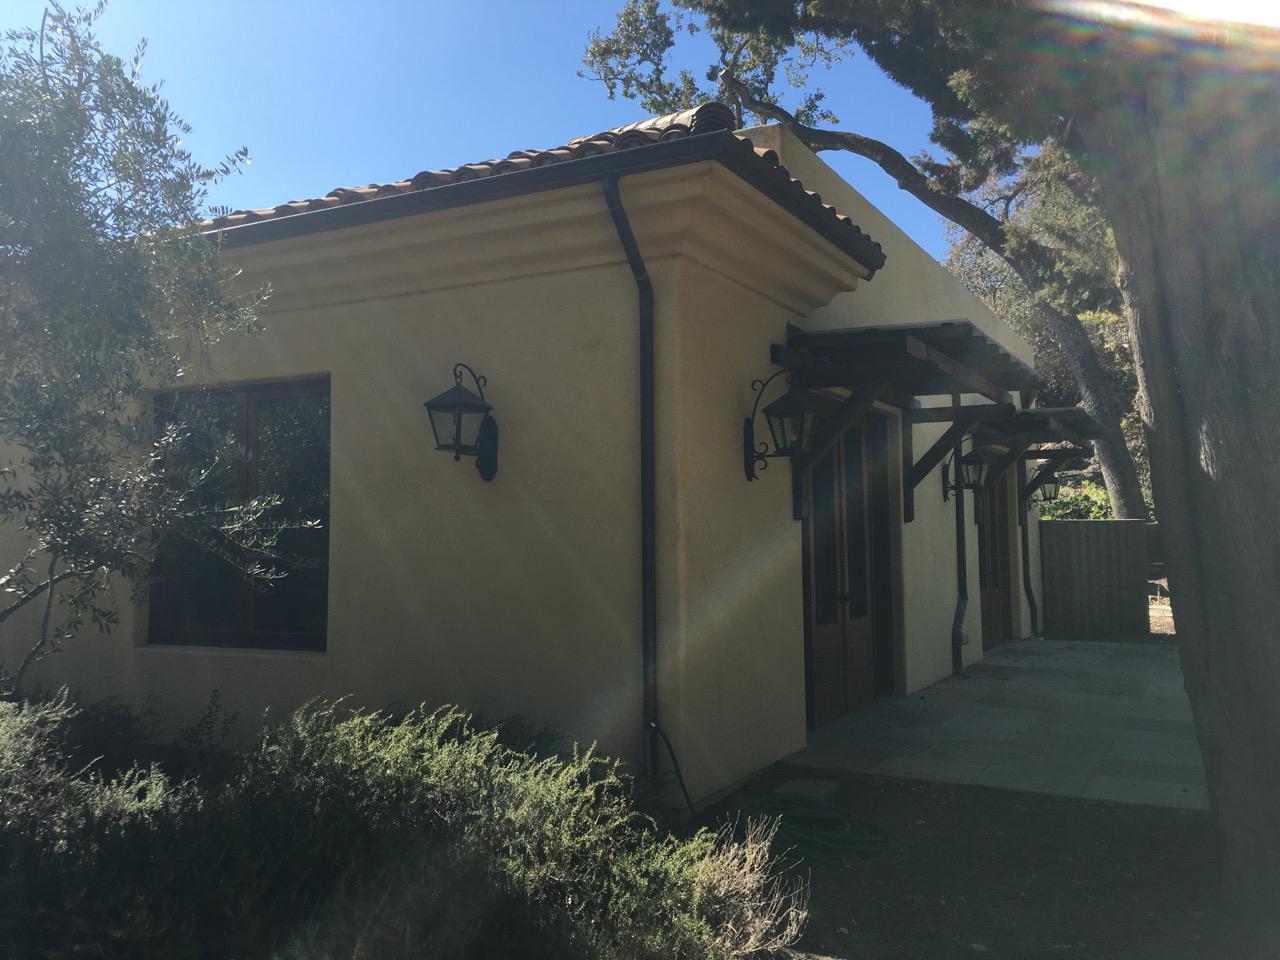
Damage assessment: no_damage